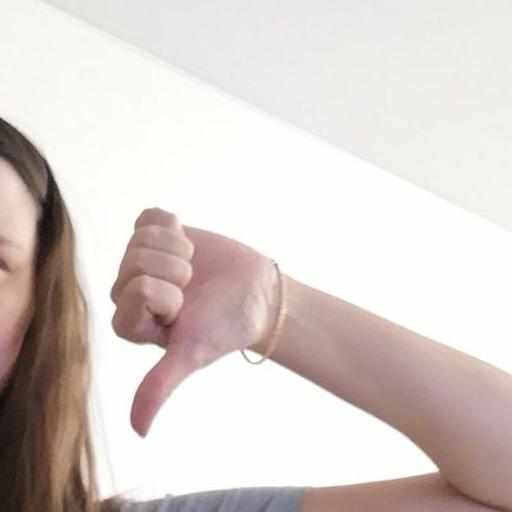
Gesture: dislike